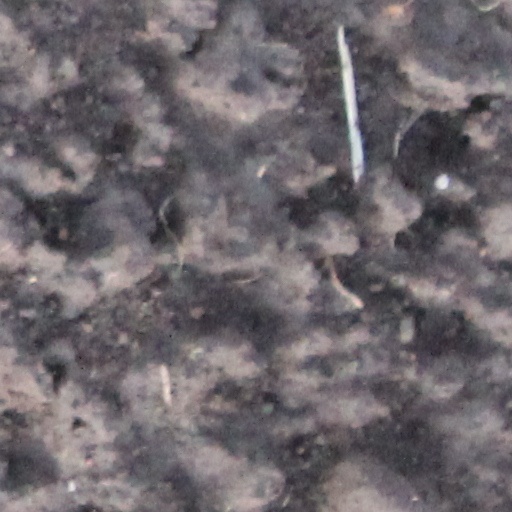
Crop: wheat